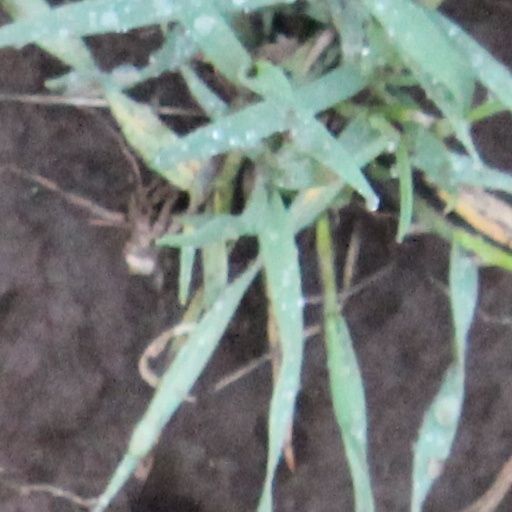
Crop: wheat